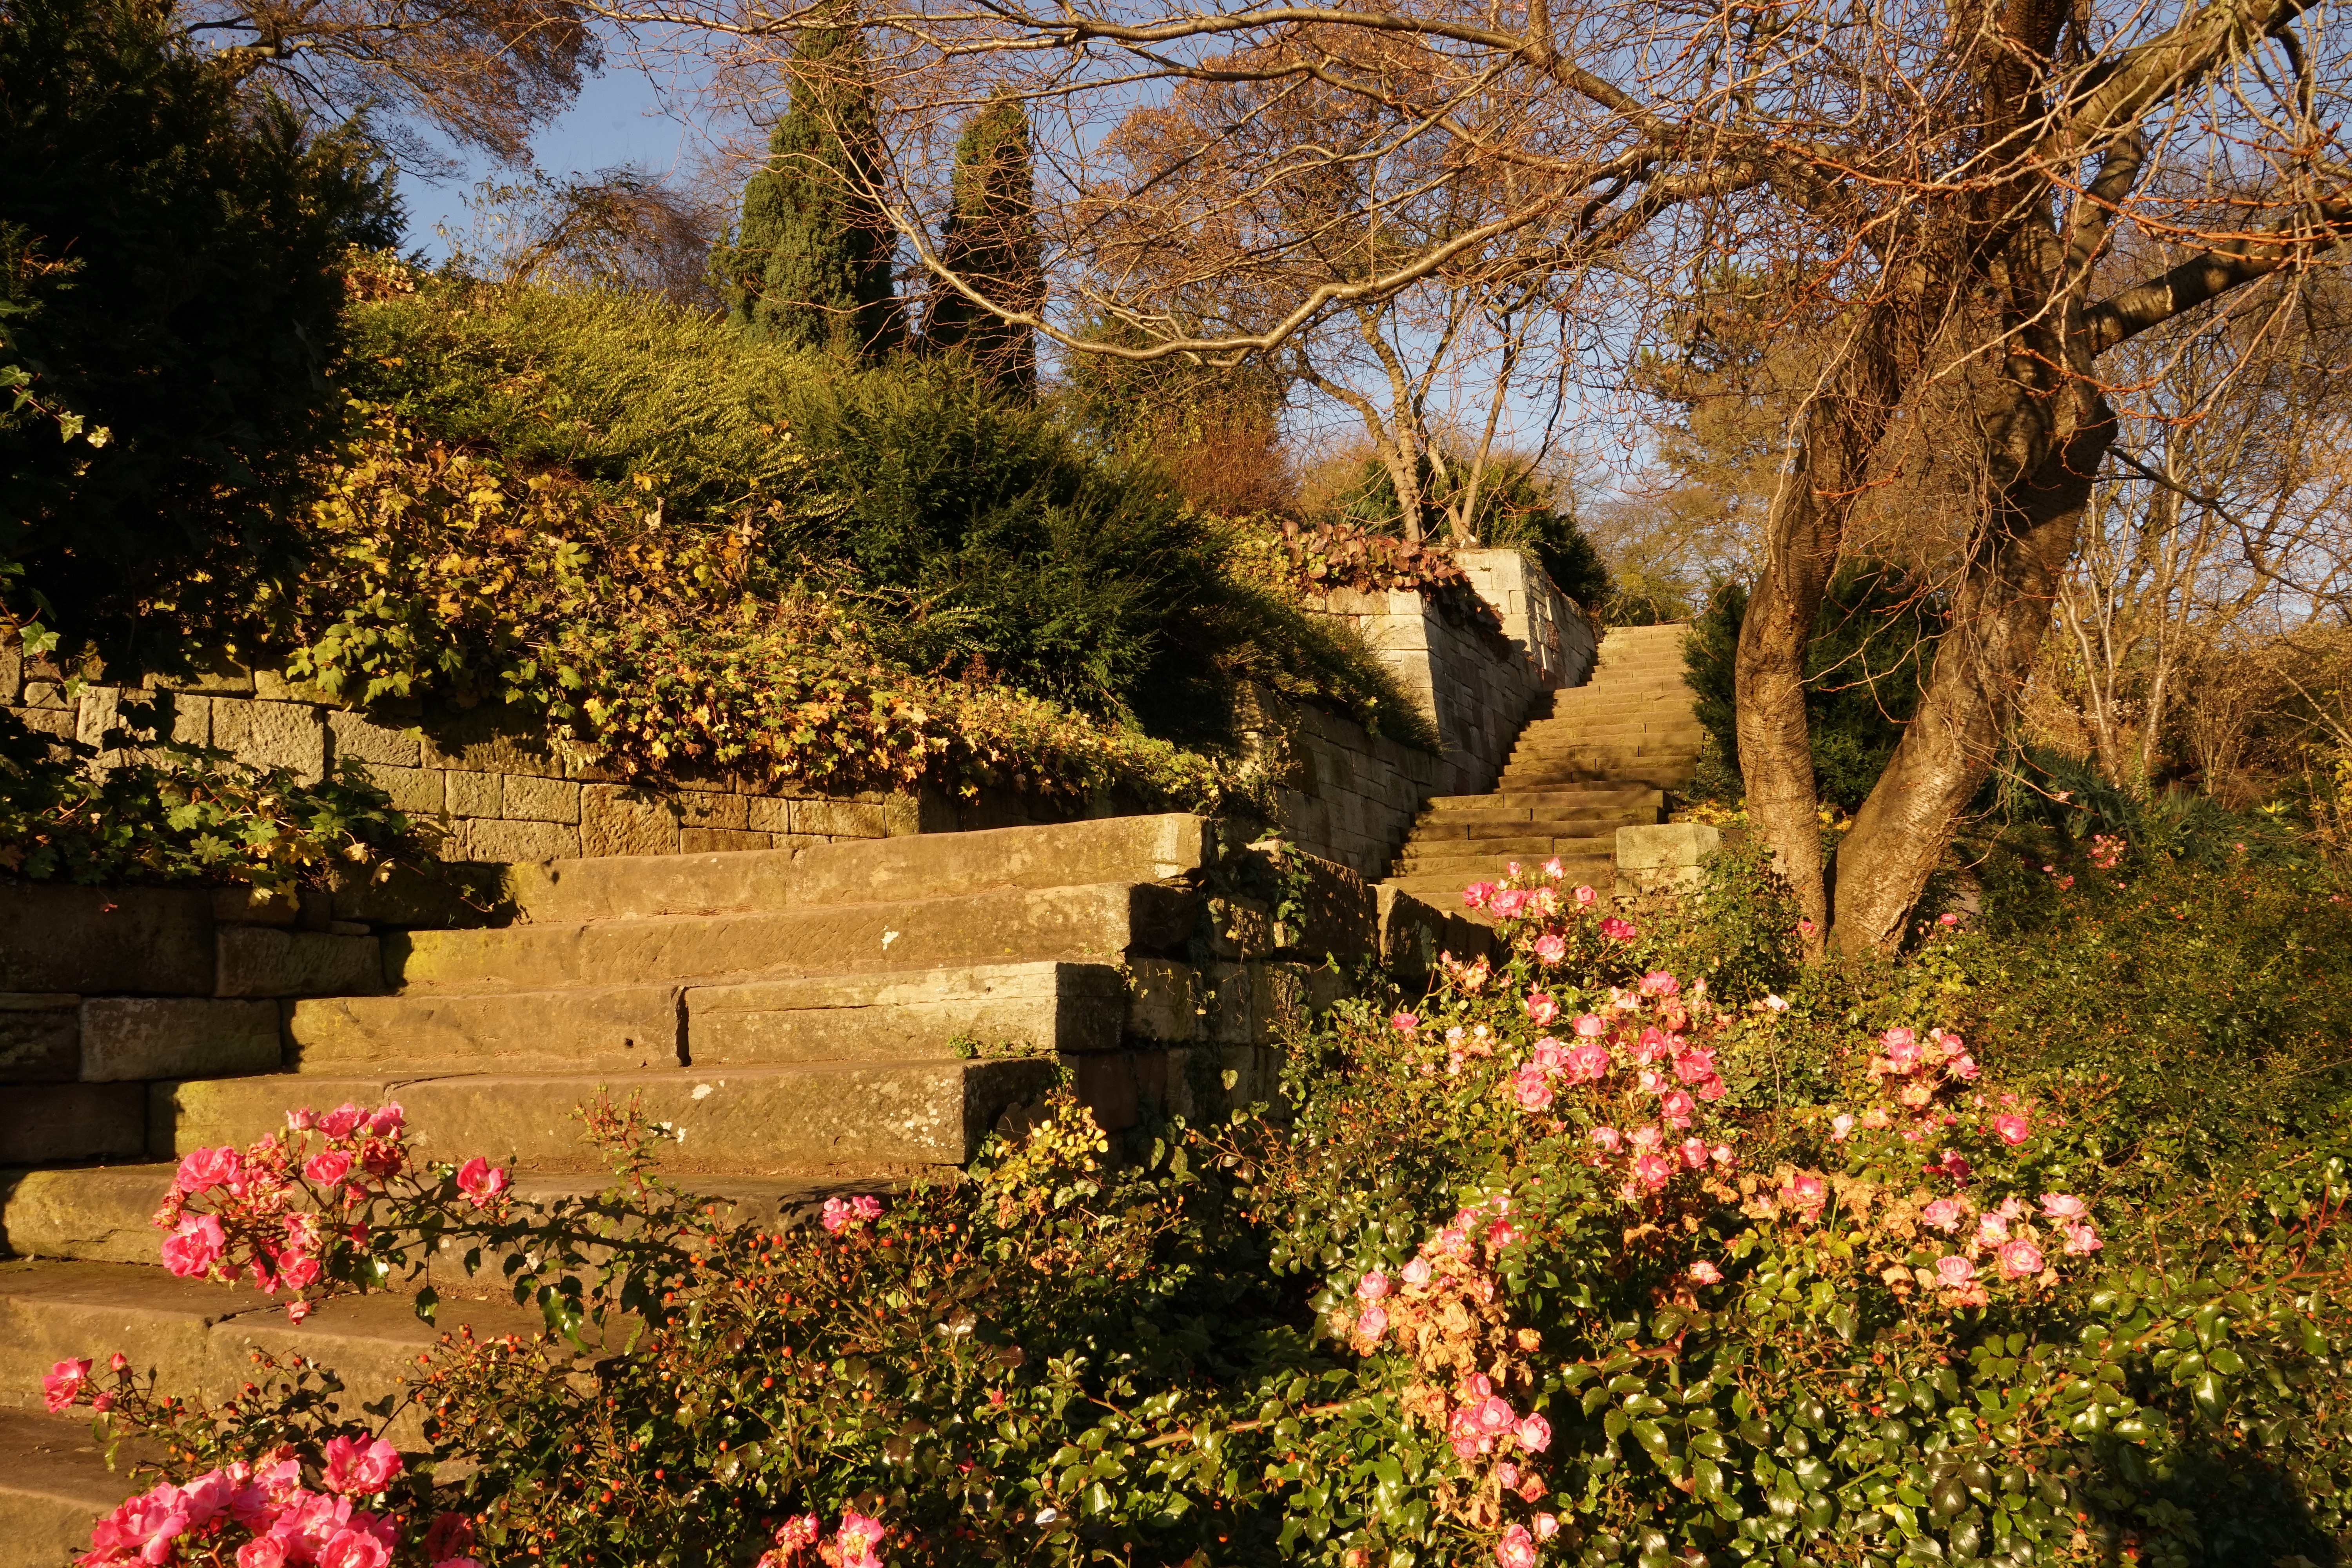
landscape, tree, blossom, plant, leaf, flower, autumn, botany, garden, flora, season, stairs, shrub, woodland, stone stairway, stair step, finish, woody plant